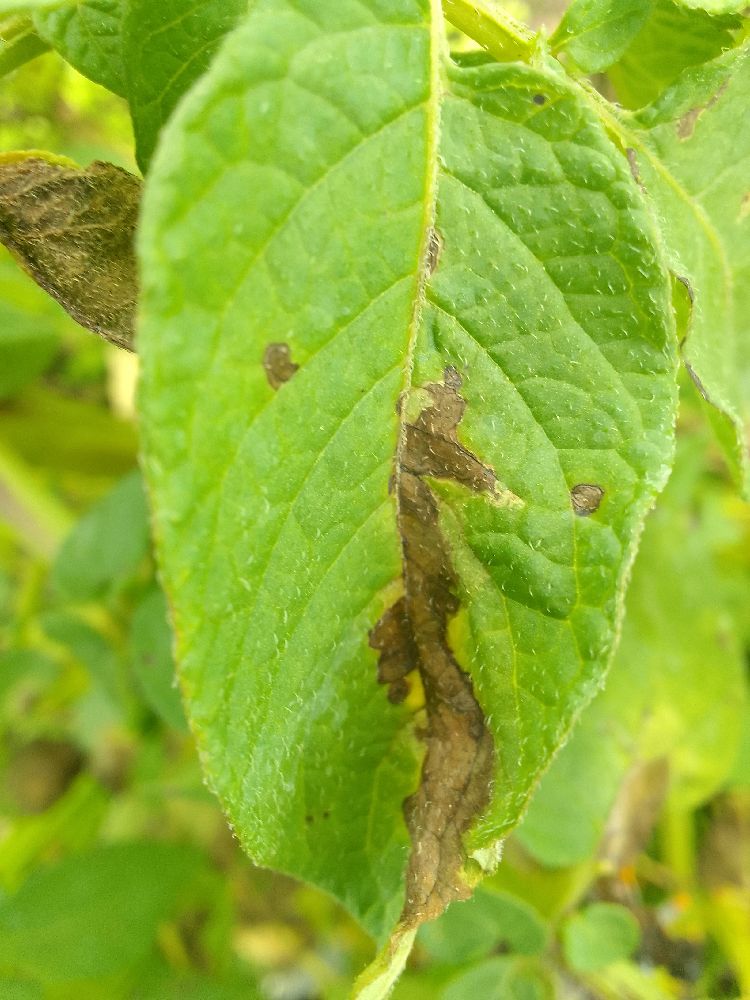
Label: Late blight